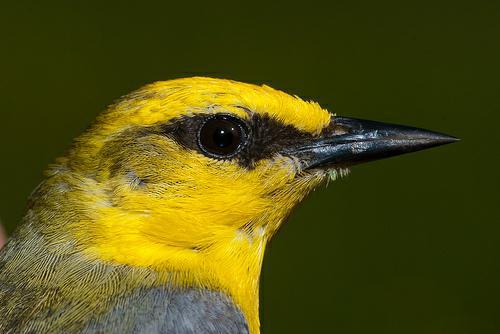
A photo of a blue winged warbler